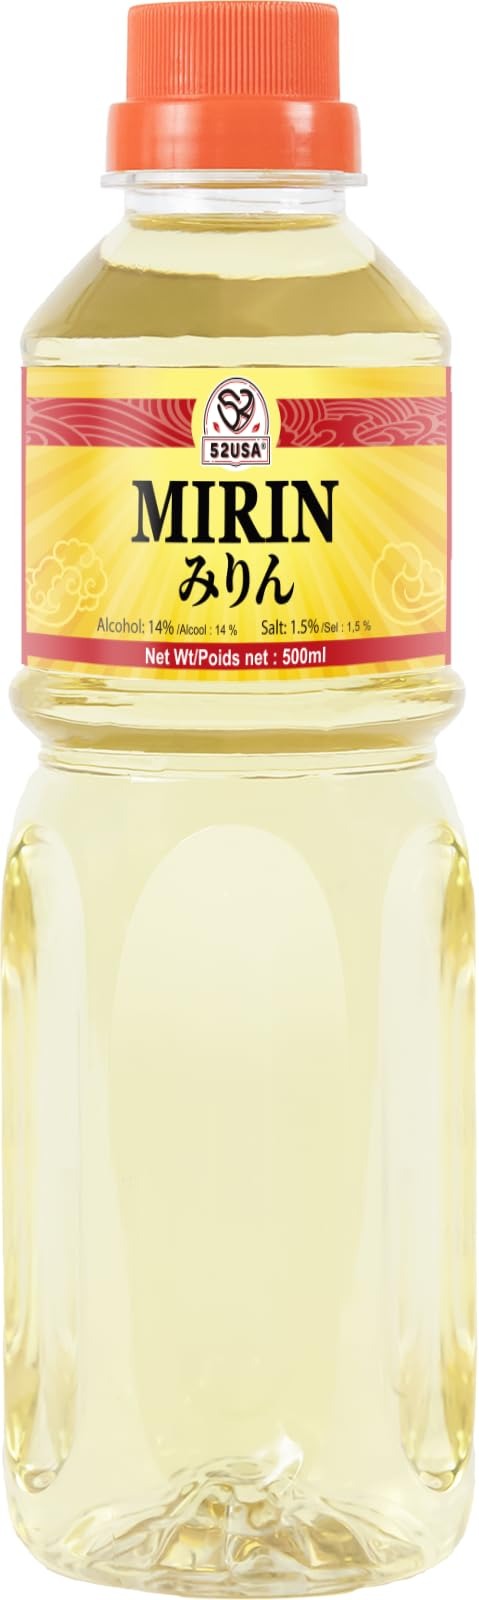
Item Name: 52USA Mirin, Japanese Mirin Cooking Wine, 16.9 FL OZ (Pack of 1), Red Rice Cooking Wine & Seasoning Homemade Sauces, Marinades, Glazes, Salad Dressings, Sushi Rice, Ramen Noodles, Less Sugar and Less Calories, Made with Natural Sugar
Bullet Point 1: 52USA Mirin Cooking Wine 500ml X1
Bullet Point 2: Used in dipping sauces for a variety of Japanese dishes, including noodles, sashimi, tonkatsu and tempura
Bullet Point 3: Mirin has many applications in Japanese cuisine. You can think of it as a go-to sweetener for anything savory. Our ingredient are made with granulated sugar,less sugar and less calories than other brands
Bullet Point 4: Use mirin as a seasoning in soups and noodle dishes such as ramen, miso soup, soba noodles, sukiyaki, and stir-fried udon noodles
Bullet Point 5: A good bottle of mirin will balance salty soy sauce and bring out sweet notes in umami-rich dashi fish broth
Value: 16.9
Unit: Fl Oz

Price: 16.93